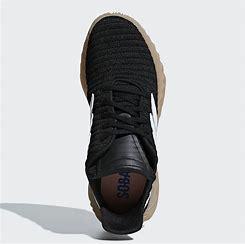
Brand: Adidas
Model: Sobakov